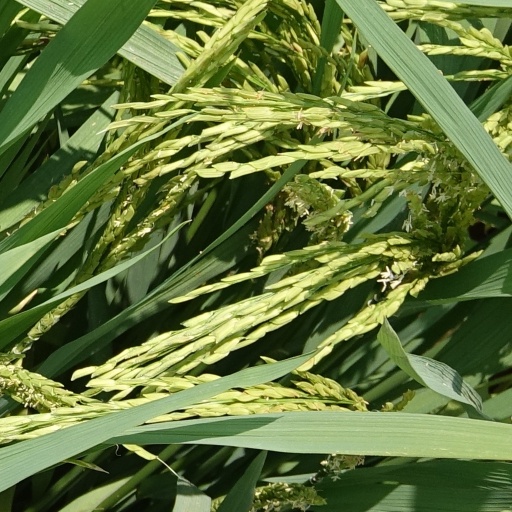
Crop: rice